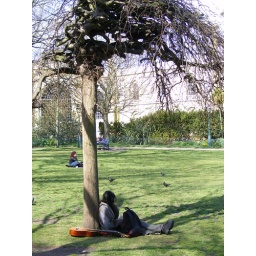
Stranger under tree with guitar